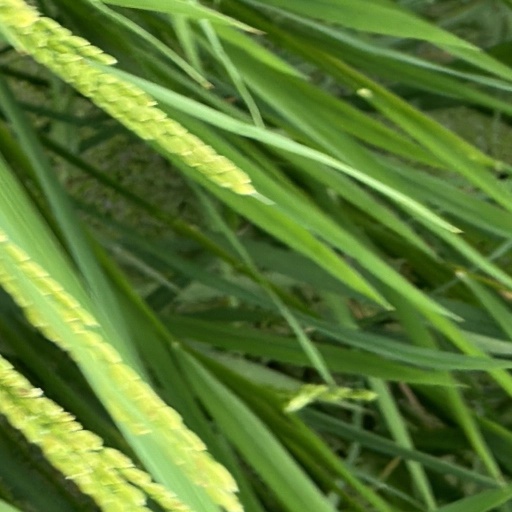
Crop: rice